Gun shop

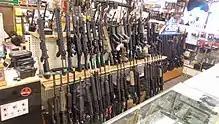
A rack of AR-15 style rifles in a gun shop in Salt Lake City, Utah

Akin to other general-interest shopping stores, sales at firearm shops tend to increase during the holiday season, with the month of December providing stores with the best margins. In the United States, prices for many firearms decreased in the aftermath of the Great Recession, even as general sales remained relatively high.